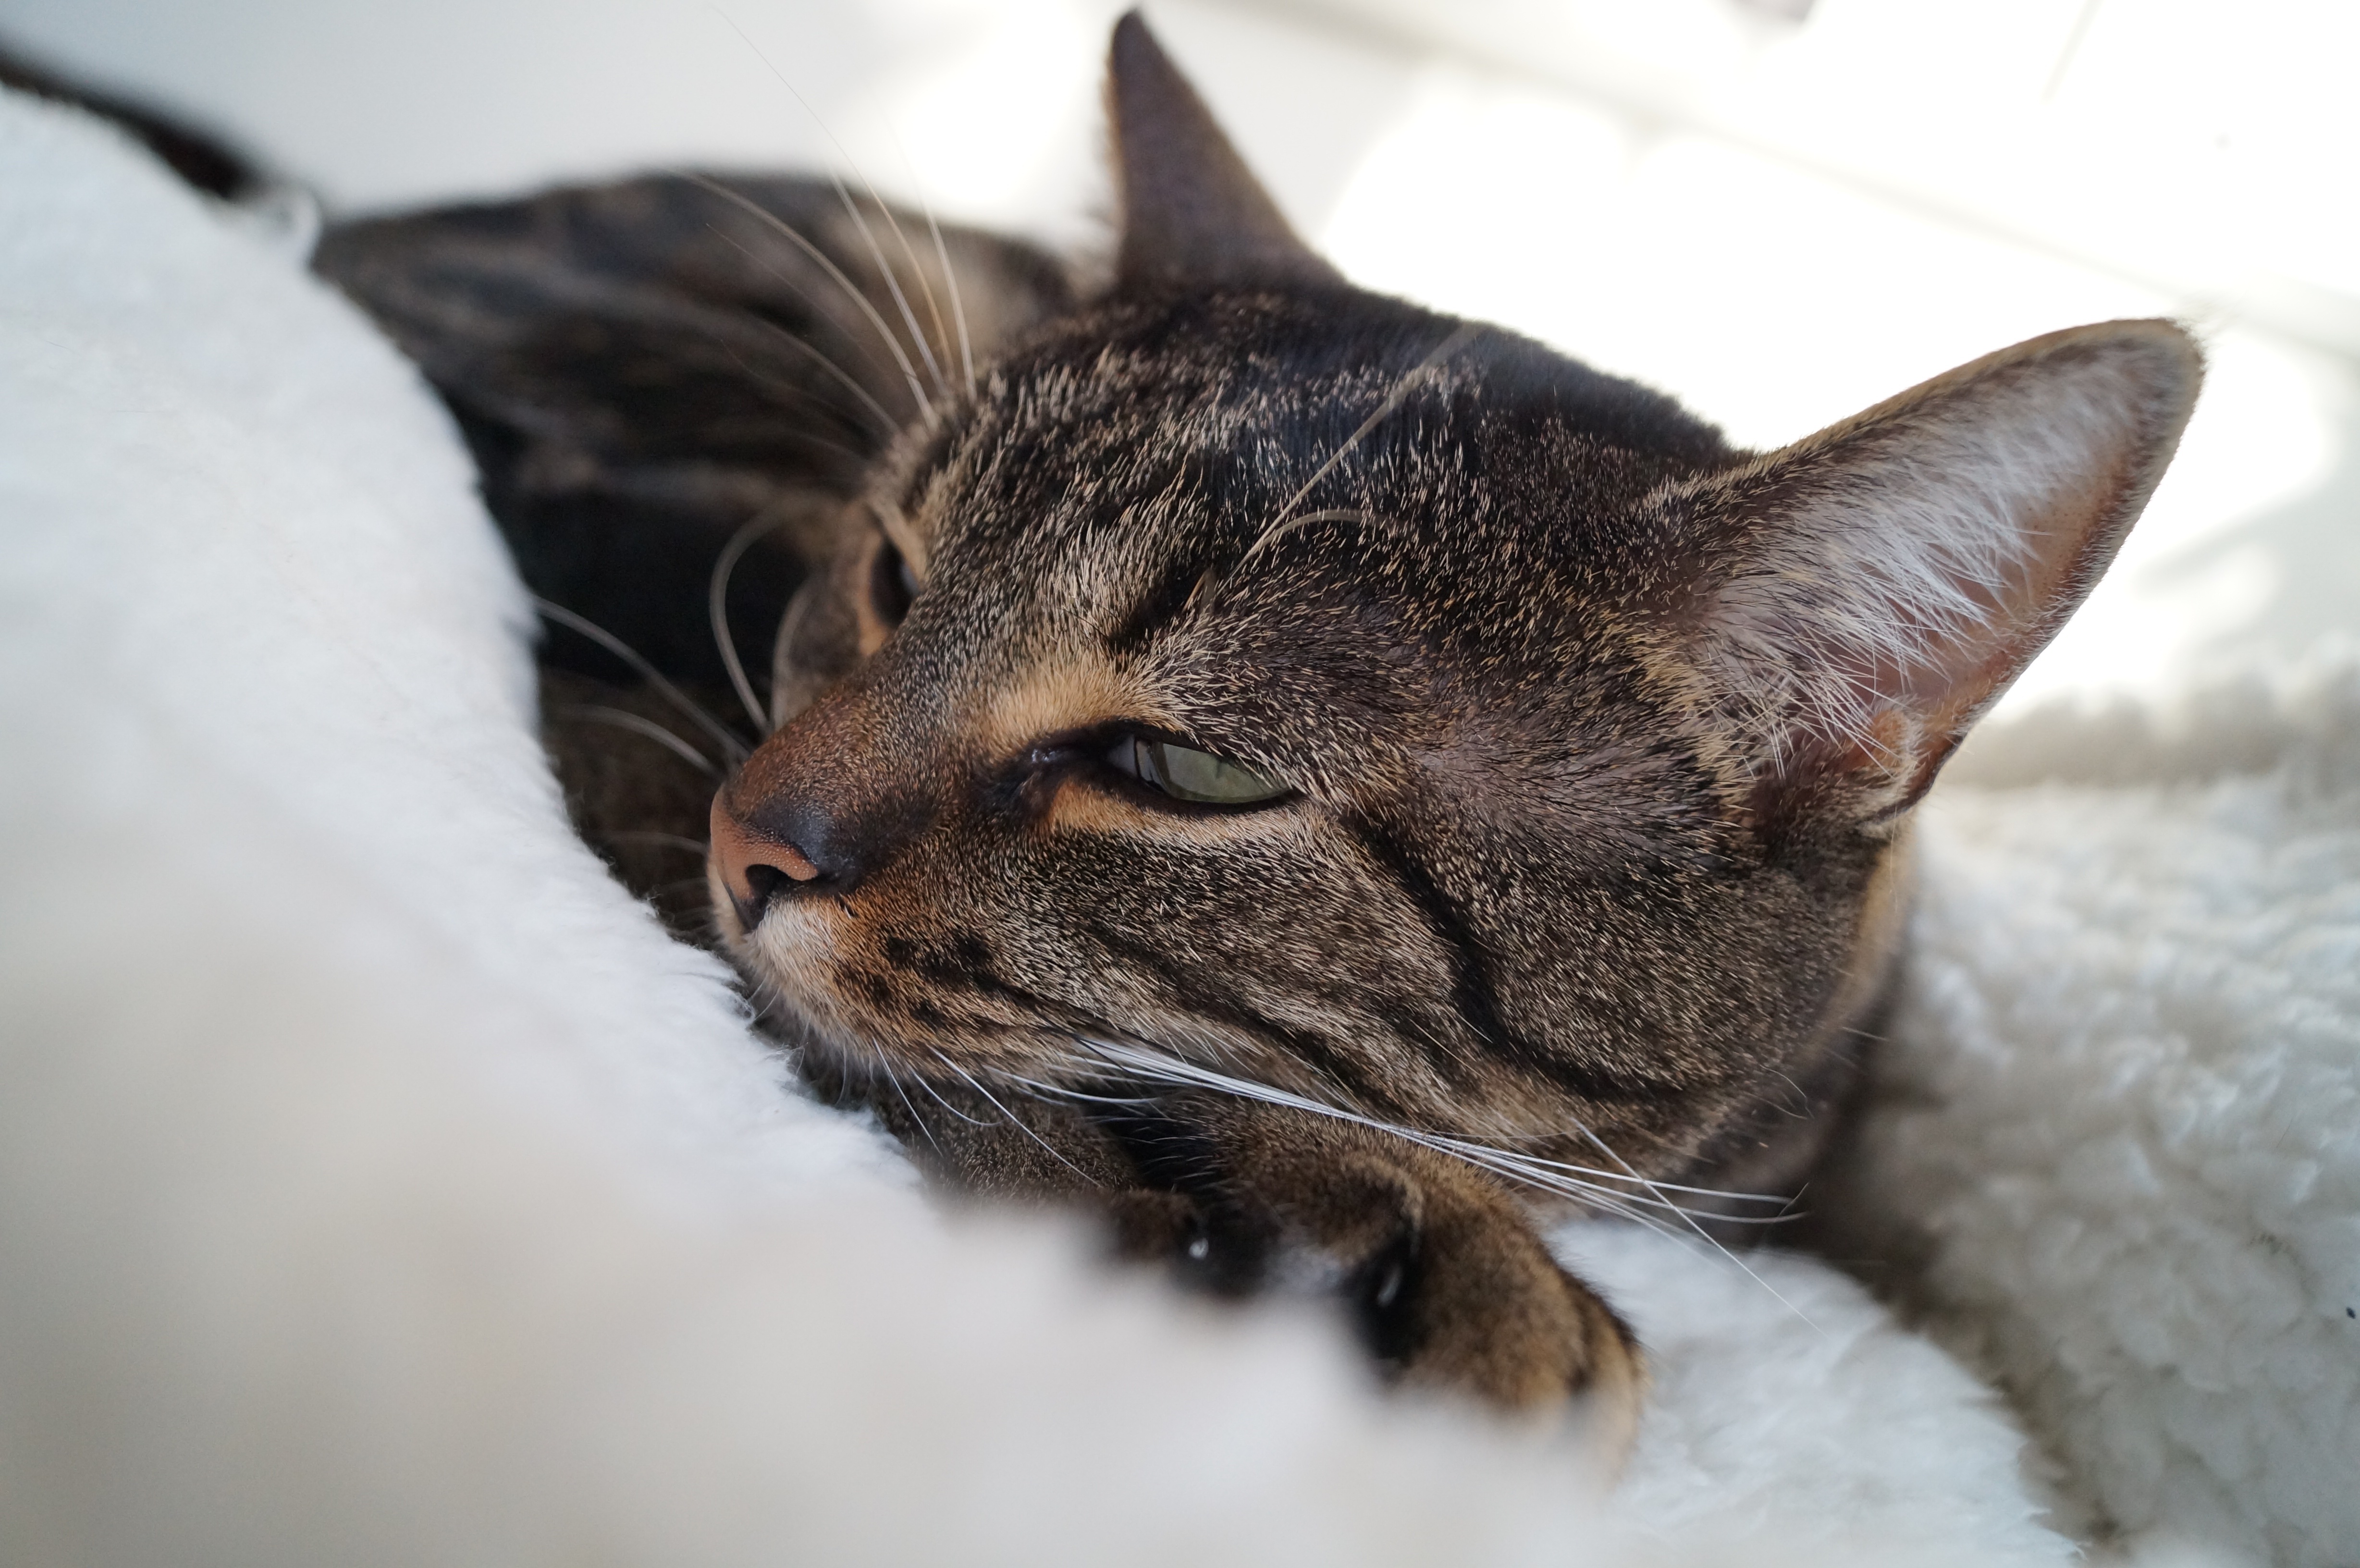
sweet, pet, cat, mammal, fauna, close up, nose, whiskers, snout, animals, vertebrate, domestic cat, european shorthair, small to medium sized cats, cat like mammal, domestic short haired cat